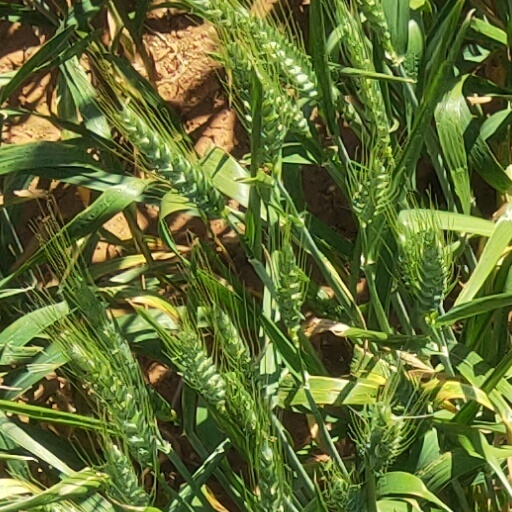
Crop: wheat